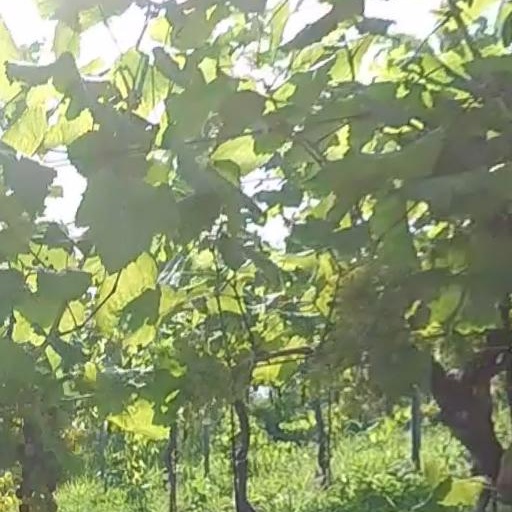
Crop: grape